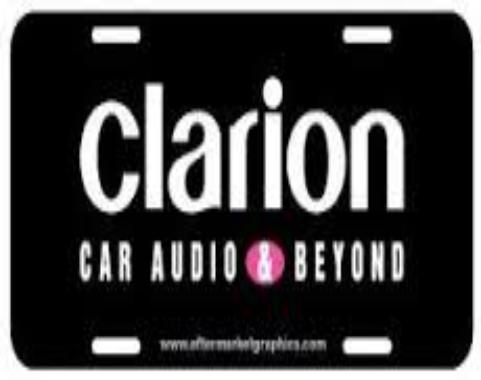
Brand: Audiovox
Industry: Electronic